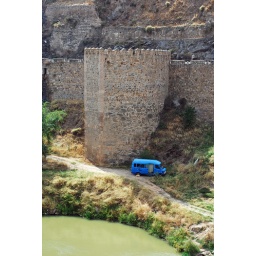
van down by the river